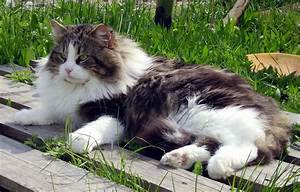
Label: gatto